Tupolev SB

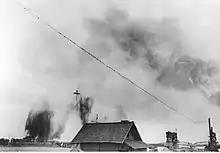
SB shot down near the Berezina river, July 1941

When Germany invaded the Soviet Union in June 1941, re-equipment with more modern aircraft such as the Pe-2 had begun. Still, 94% of the Soviet operational bomber force was equipped with SBs, with 1,500–2,000 SBs deployed along the Western border districts of the Soviet Union. The "Luftwaffe" started Operation " Barbarossa" with co-ordinated strikes against 66 major Soviet airfields, destroying a large proportion of Soviet air strength on the ground or air on the first day of the invasion. The SBs that survived the carnage of the first day continued to be poorly used, many being frittered away in unescorted low-level attacks against German tanks, where the SB's relatively large size and lack of armour made it highly vulnerable to German light "Flak", while German fighters continued to take a heavy toll. Within a few days, losses forced most of the remaining SBs to switch to night attacks.